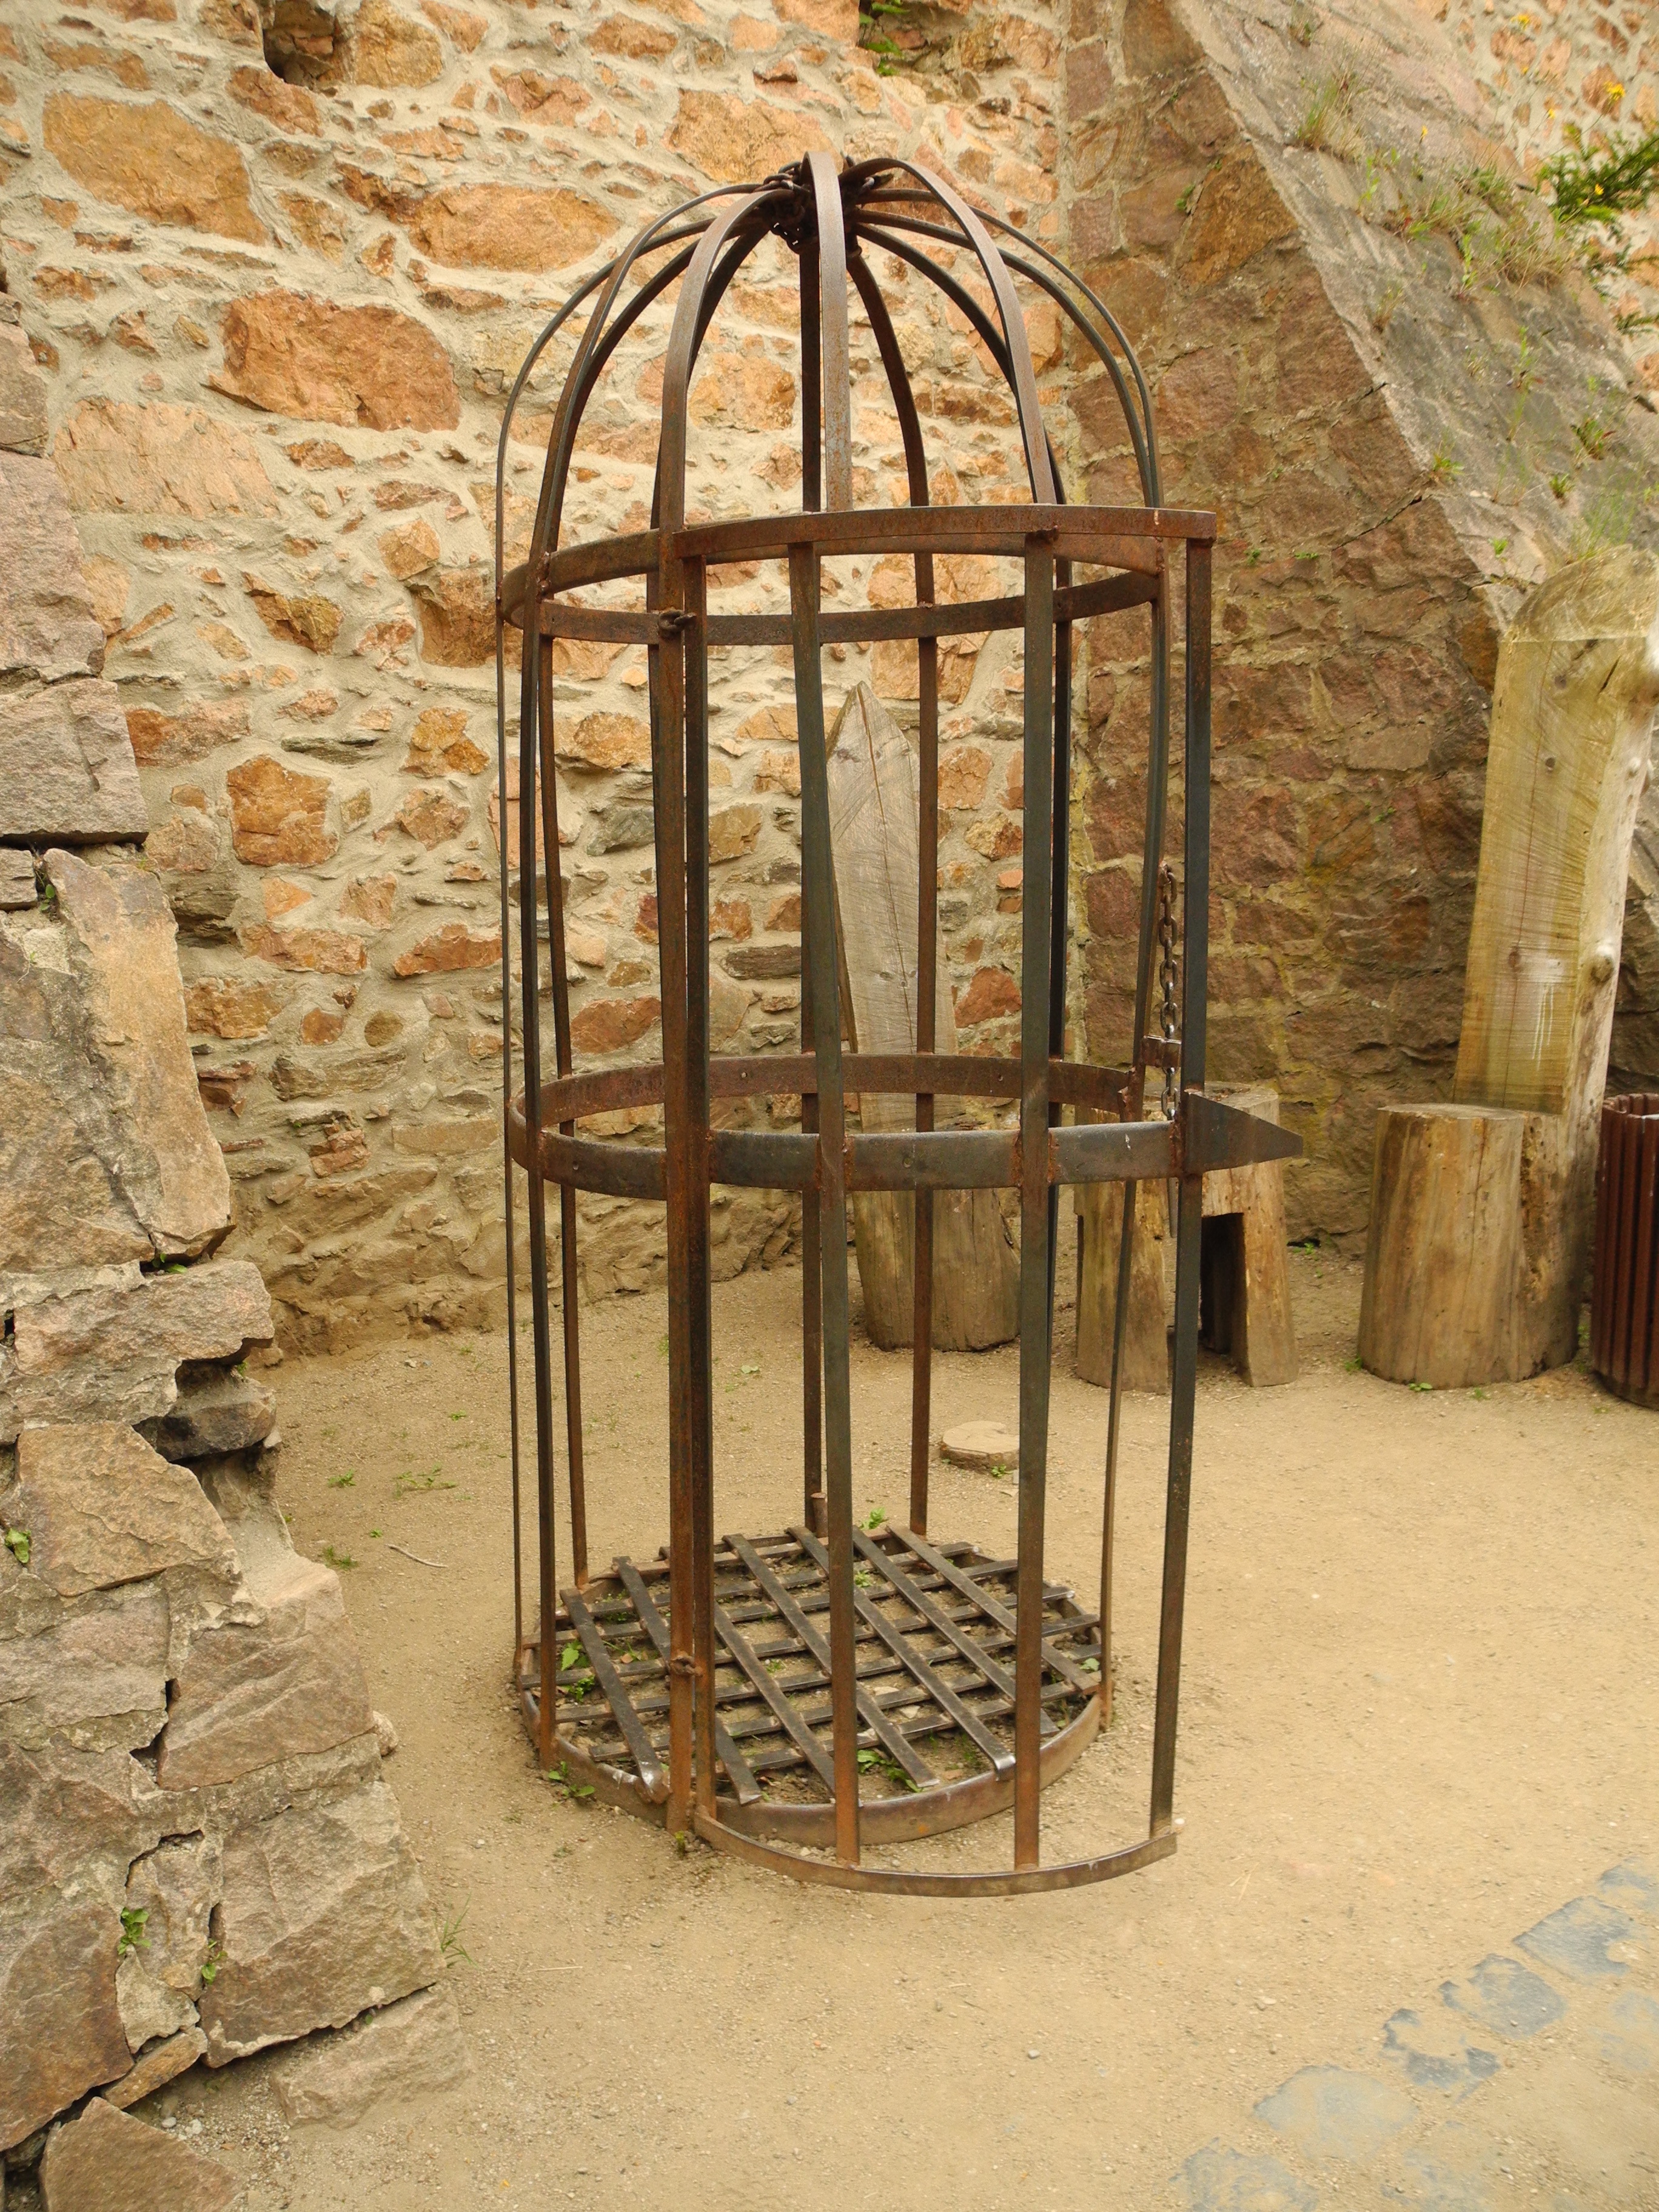
wood, arch, castle, stone wall, lighting, cage, iron, middle ages, man made object, outdoor structure